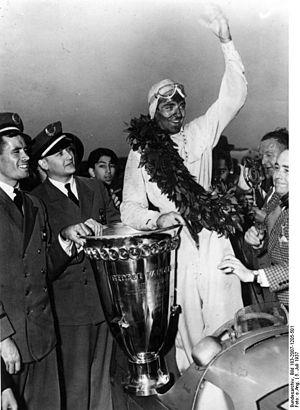
Bernd Rosemeyer, né le 14 octobre 1909 à Lingen et mort le 28 janvier 1938 sur l'autoroute Francfort-Darmstadt, est un pilote automobile allemand. Il est considéré comme l'un des plus grands pilotes de course d'avant-guerre. Pendant sa courte carrière, interrompue par un accident, il marqua le sport automobile et s'imposa comme un ténor de la discipline.
Richard John Beattie-Seaman dit Richard Seaman et surnommé Dick Seaman, né le 4 février 1913 à Chichester et mort le 25 juin 1939 à Spa, est un pilote automobile britannique. Considéré comme l'un des meilleurs, sinon comme le meilleur pilote de Grand Prix britannique de l'entre-deux-guerres, il s'impose comme le meilleur coureur de l'année 1936 sur voiturettes puis rejoint Daimler-Benz AG entre 1937 et 1939 avec qui il remporte une Grande Épreuve, le Grand Prix d'Allemagne en 1938. Il trouve la mort lors du Grand Prix de Belgique 1939.
Résultats de la Coupe Vanderbilt 1937 qui a eu lieu sur le circuit du Roosevelt Raceway le 5 juillet 1937.